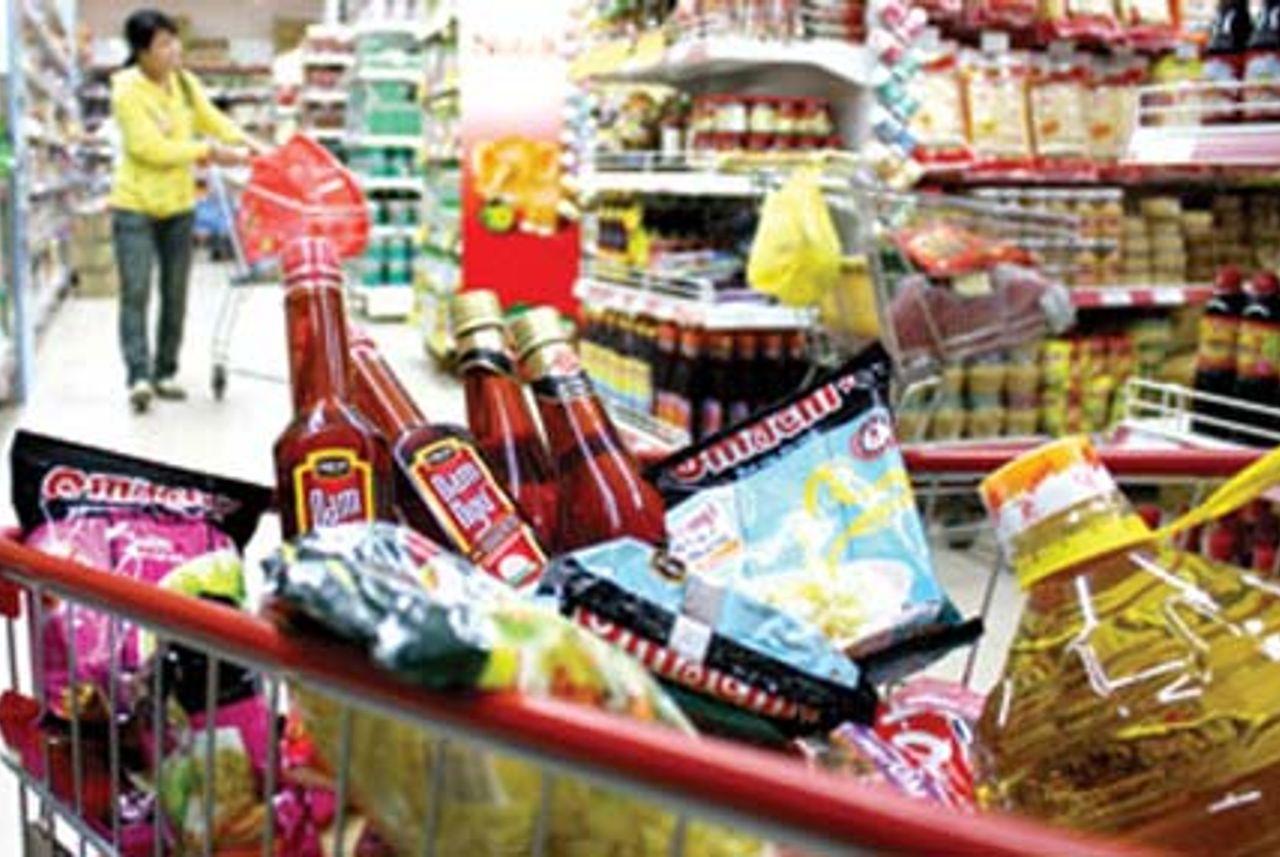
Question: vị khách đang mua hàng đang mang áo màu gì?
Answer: đang mang áo màu vàng